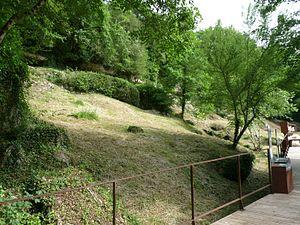
Roc de Sers, Charente, France
Le Roc-de-Sers est un site archéologique regroupant plusieurs grottes ornées et abris-sous-roche, situé sur la commune de Sers, en Charente, au sud-est d'Angoulême.